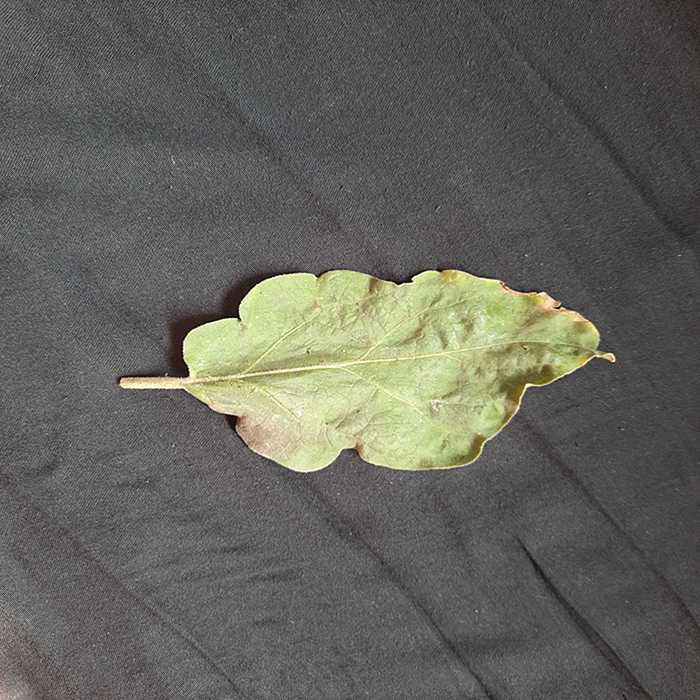
Plant: Eggplant
Label: Eggplant begomovirus